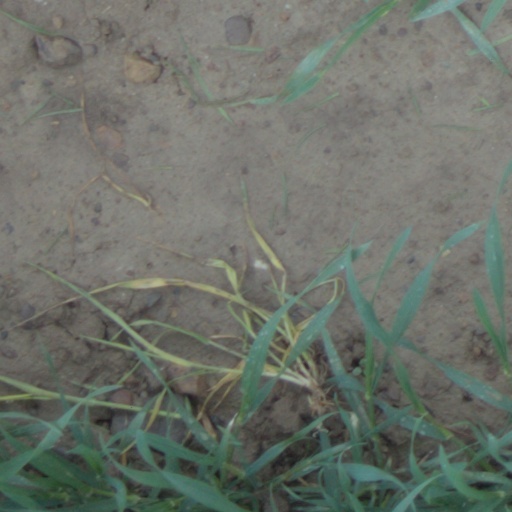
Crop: wheat